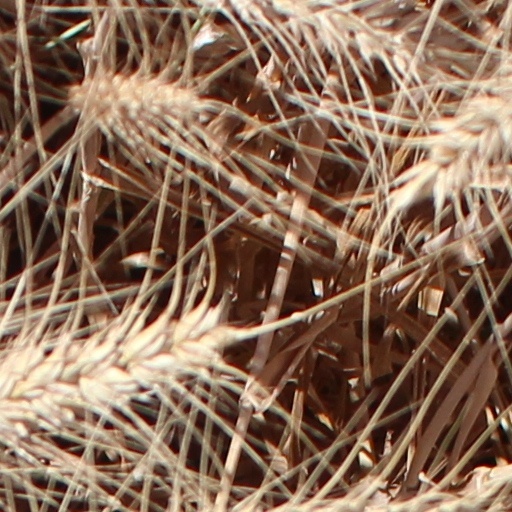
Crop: wheat